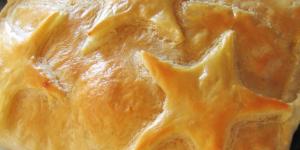
empanada de jamon york y queso